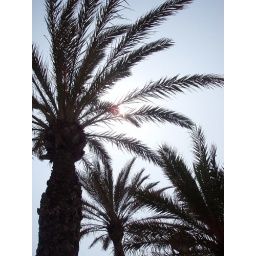
Barcelona April 2005. Taken from my table at a beach cafe in Barcelonetta.